Economy of Romania

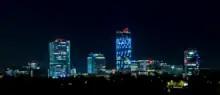
Skyscrapers in Bucharest

Romania has been successful in developing its industrial sector in recent years. Industry and construction accounted for 32% of gross domestic product (GDP) in 2003, a comparatively large share even without taking into account related services. The sector employed 26.4% of the workforce. Romania excels in the production of automobiles, machine tools, and chemicals. In 2013, some 410,997 automobiles were produced in Romania, up from 78,165 in 2000. As of 2018, the turnover generated by Romania's automobile industry was estimated at 28 billion Euros, with 230,000 Romanians employed in the sector.